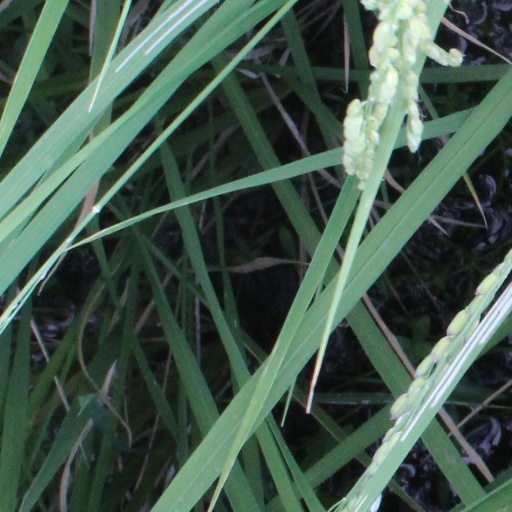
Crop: rice